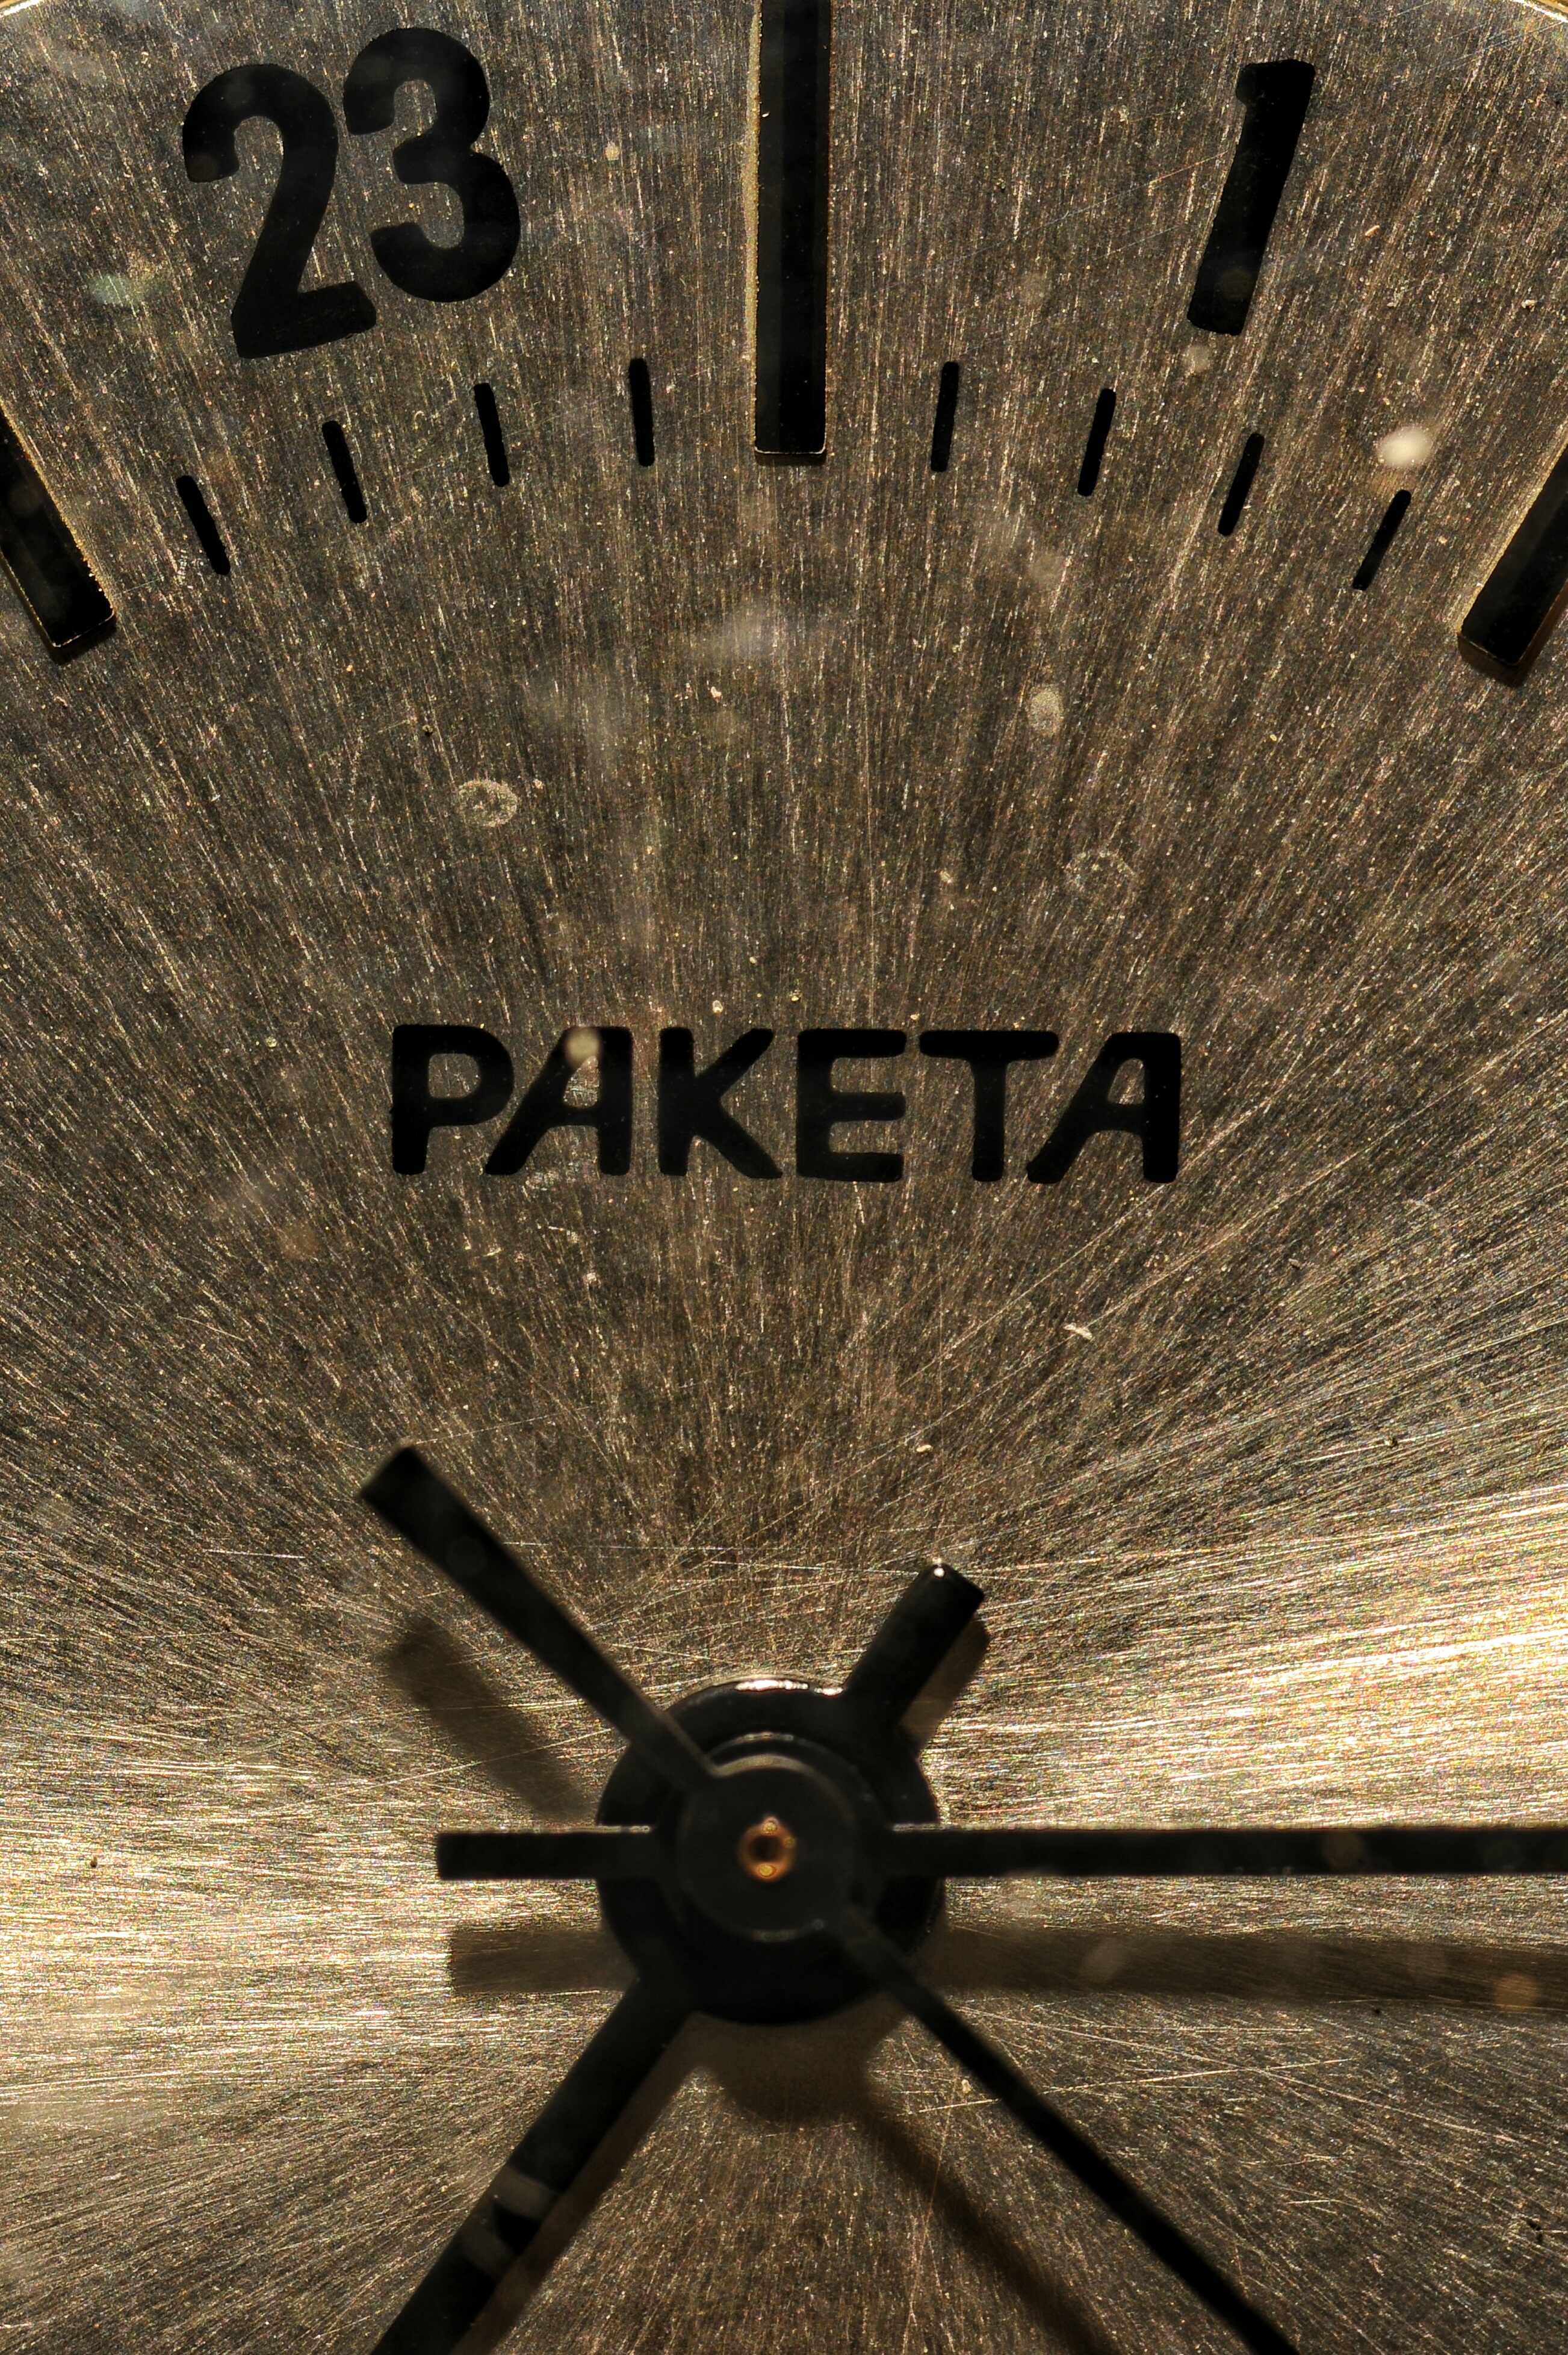
watch, wood, vintage, texture, glass, time, metal, ancient, circle, font, timetable, angle, now, iron, russia, aluminum, rolex, cccp, lancets, stock photography